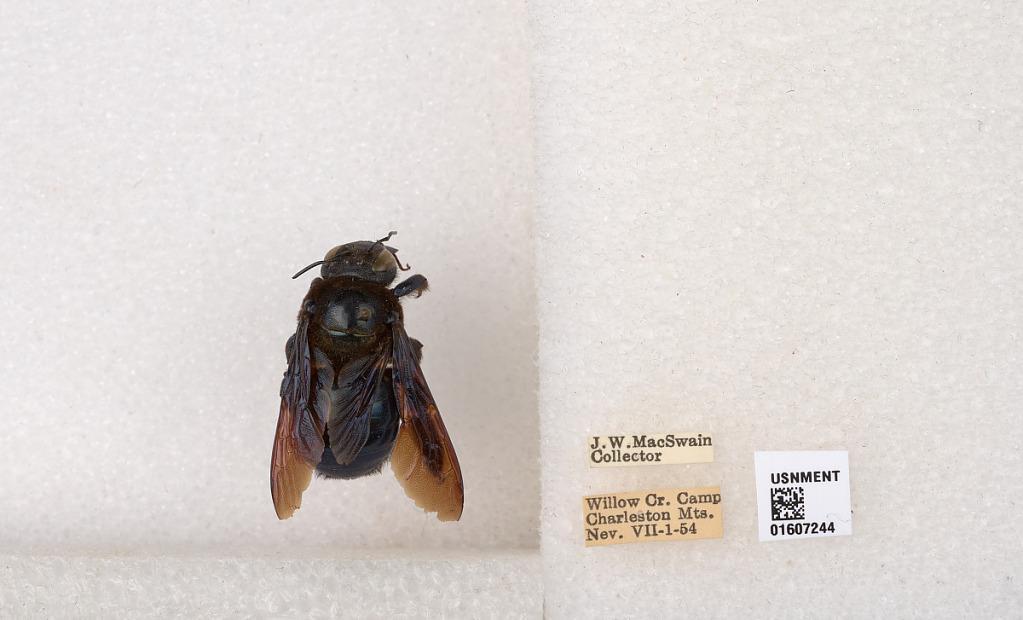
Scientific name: Xylocopa (Xylocopoides) californica arizonensis Cresson
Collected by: J. MacSwain
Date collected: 1954-7-1
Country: United States
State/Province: Nevada
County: Clark
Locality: Willow Creek Camp, Charleston Mountains
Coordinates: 36.414, -115.74